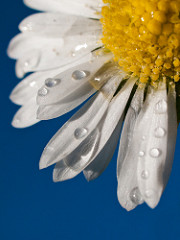
Flower: daisy